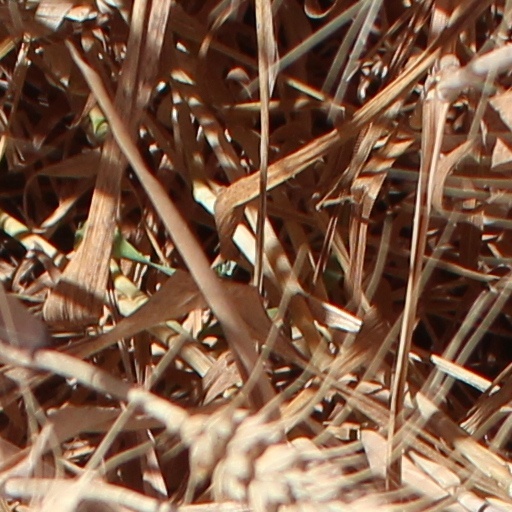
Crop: wheat